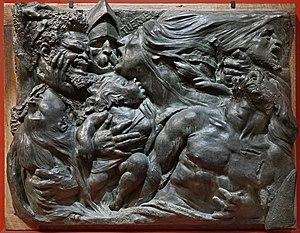
Tuerie, fragment épisodique d'un grand bas-relief Œuvre d'Auguste Préault (1809-1879) 1834 Bronze, fonte réalisée en 1850 Salon de 1834, plâtre, n°2124 Salon de 1850, bronze, n°3566 Chartres, musée des Beaux-arts (inv. 2009.108.1) L’œuvre a été très mal perçue à son époque mais elle est devenue emblématique de l'école romantique Œuvre présentée dans l'exposition &quot
Antoine-Augustin Préault, dit Auguste Préault, né le 9 octobre 1809 à Paris et mort le 11 janvier 1879 dans la même ville, est un sculpteur et médailleur français, qui compte parmi les figures majeures du mouvement romantique.
Le musée des Beaux-Arts de Chartres, dans le département d'Eure-et-Loir, est le principal musée de la ville. Il bénéficie du label Musée de France. Situé dans l'ancien palais épiscopal classé monument historique avec un ensemble des XIIIᵉ, XVIIᵉ et XVIIIᵉ siècles, à côté de la célèbre cathédrale, il abrite une collection d'œuvres d'art variée : peintures, dessins, sculptures, objets d'arts, archéologie, mobilier, etc.
La sculpture romantique est un courant sculptural issu du romantisme, apparu au début du XIXᵉ siècle vers les années 1820, succédant à la sculpture néo-classique et précédant le réalisme et l'éclectisme.
Une tuerie peut désigner :
La sculpture française du XIXᵉ siècle représente la production sculpturale et statuaire en France entre 1801 et 1901. Elle est caractérisée par la diversité des courants et des styles, allant du néo-classicisme du début du siècle, à l'Art nouveau et au modernisme de la fin du siècle.